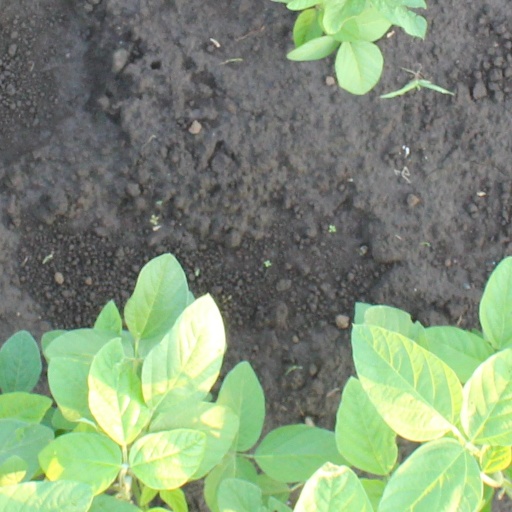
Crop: soybean